Bougainville Island

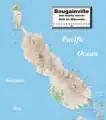
Map of Bougainville Island and Buka island

Bougainville is the largest island of the Solomon Islands archipelago. It is part of the Solomon Islands rain forests ecoregion. Bougainville and the nearby island of Buka are a single landmass separated by a deep wide strait. The island has an area of , and there are several active, dormant or inactive volcanoes that can rise to . Bagana in the north central part of Bougainville is conspicuously active, spewing out gas that is visible for many kilometres. In 2013, a magnitude 6.4 earthquake was detected on the Bougainville Island; its epicenter was located 57 kilometers (35.4 miles) south of Panguna, a town on Bougainville Island.